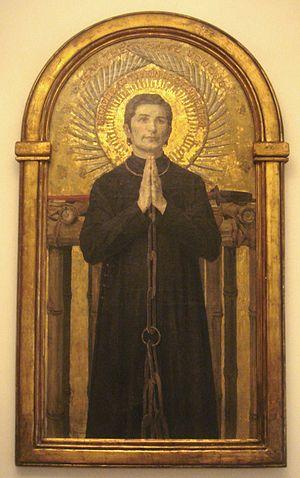
Théophane ou Jean-Théophane Vénard, né le 21 novembre 1829 à Saint-Loup-sur-Thouet et mort le 2 février 1861 à Hanoï, est un prêtre des Missions étrangères de Paris. Missionnaire au Tonkin, il y est condamné à mort et exécuté. Il est par la suite déclaré bienheureux, puis saint, par l'Église catholique.
Cette liste de saints concerne les saints et les bienheureux, reconnus comme tels par l'Église catholique, ayant vécu au XIXᵉ siècle. À ce jour, l'Église a donné comme modèles évangéliques 318 saints du XIXᵉ siècle.